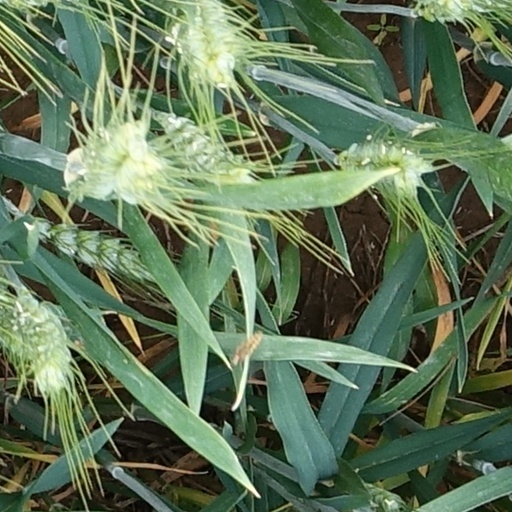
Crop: wheat